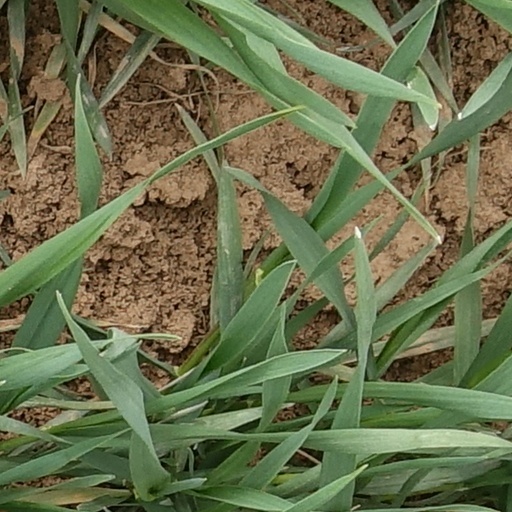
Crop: wheat